National Cycle Route 17

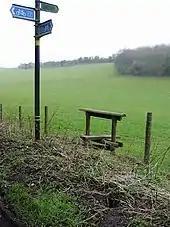
Fingerpost and stile

National Cycle Route 17 is part of the United Kingdom's National Cycle Network. It presently runs southwards from Rochester, via Maidstone to Ashford where it links with National Cycle Route 18.